Simon Boccanegra

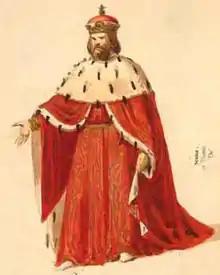
Doge's costume for the 1881 revision

In 1868, Giulio Ricordi suggested the idea of revisions to "Boccanegra"; the idea was again broached ten years later, early in 1879, but was shrugged off by Verdi with a note saying that the 1857 score, which had been sent to the composer for review, would remain untouched "just as you sent it to me". Persisting with further attempts to convince the composer, Ricordi had also broached the idea of a collaboration with Arrigo Boito for a new opera based on Shakespeare's "Othello". Musicologist Roger Parker speculates that Verdi's final agreement to revise "Boccanegra" was based on a desire to "test the possibility" of working with Boito before possibly embarking on the larger project.